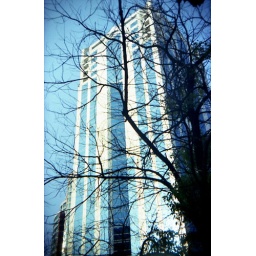
blue building in winter